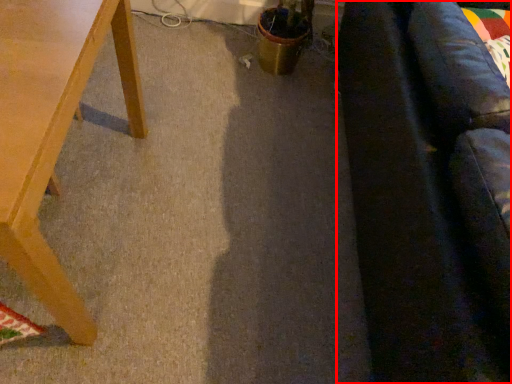
Question: From the image's perspective, what is the correct spatial positioning of couch (annotated by the red box) in reference to table? Select from the following
(A) below
(B) above
Answer: B